The Golden Touch (film)

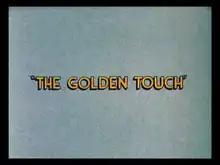
Title card

The Golden Touch is a Walt Disney produced "Silly Symphonies" animated short film released in 1935. The story is based on the Greek myth of King Midas, albeit updated into a medieval setting. It was the last film directed by Disney.